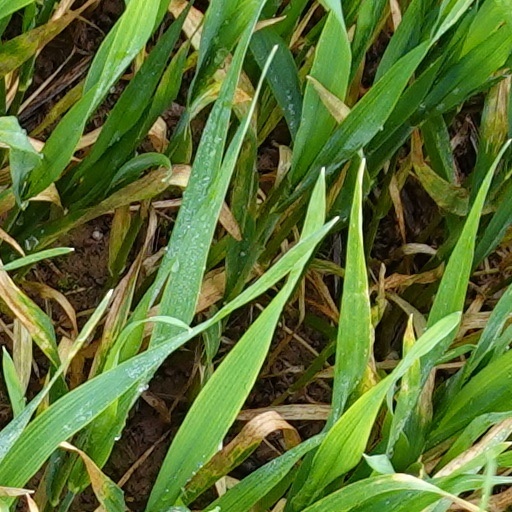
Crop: wheat